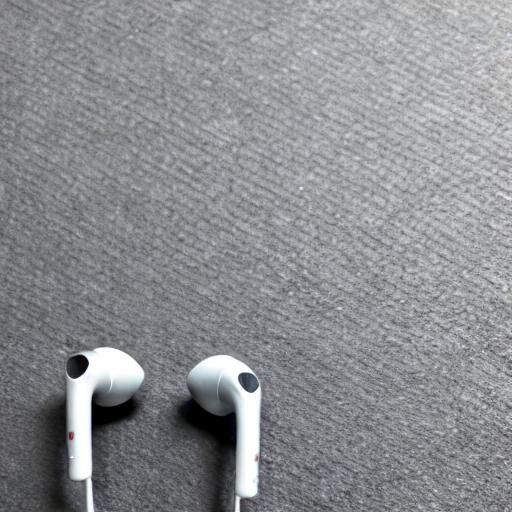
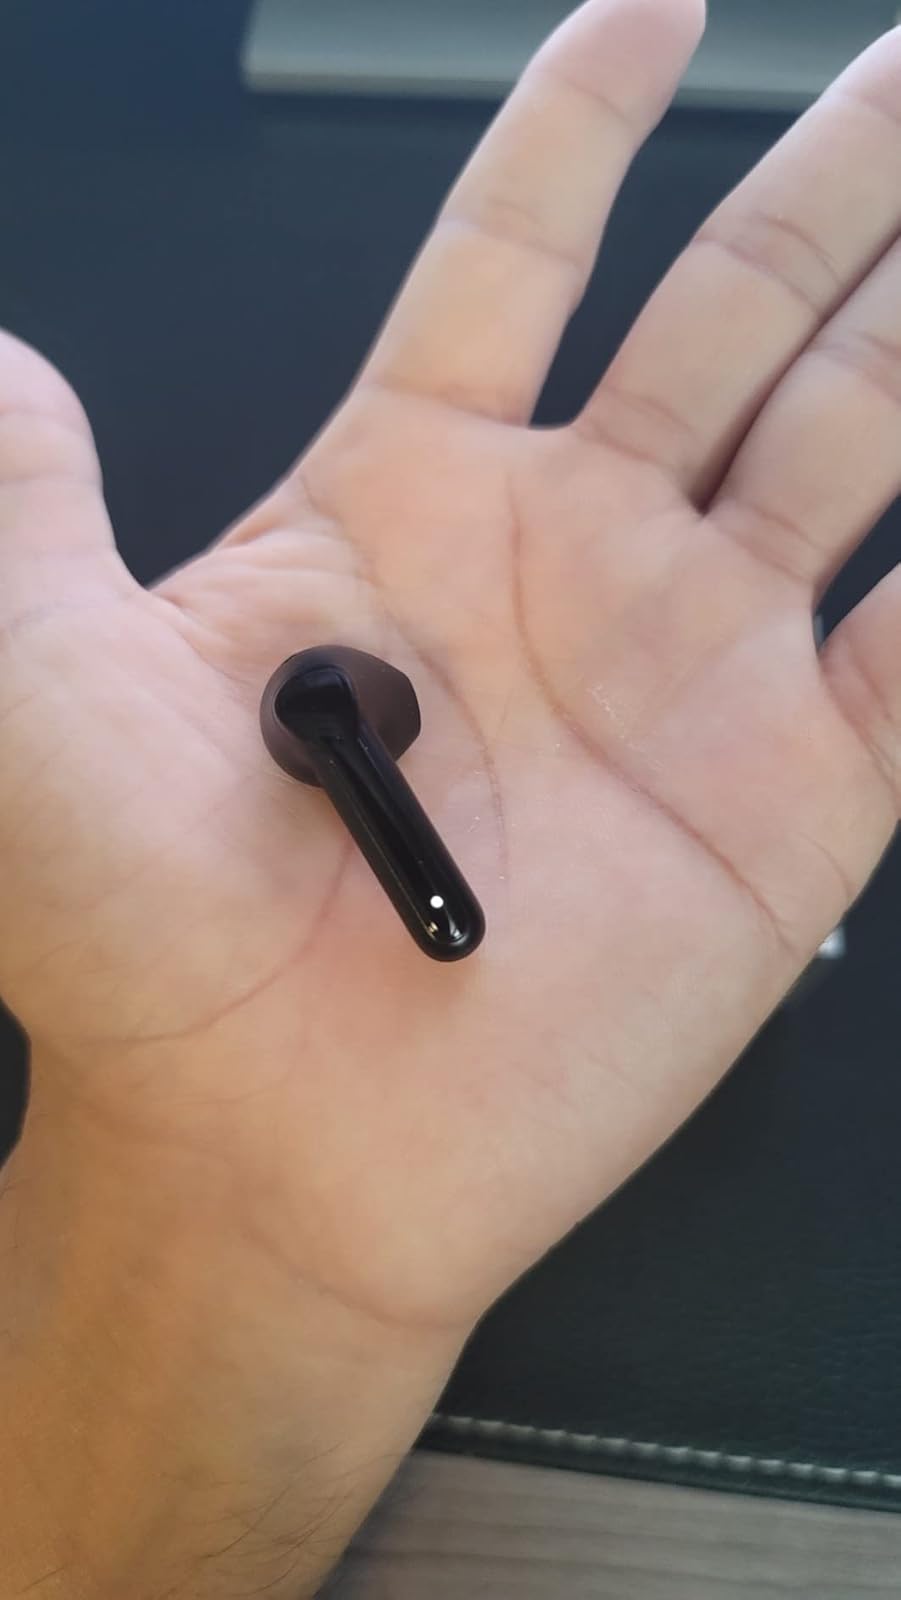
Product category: earbuds
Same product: no